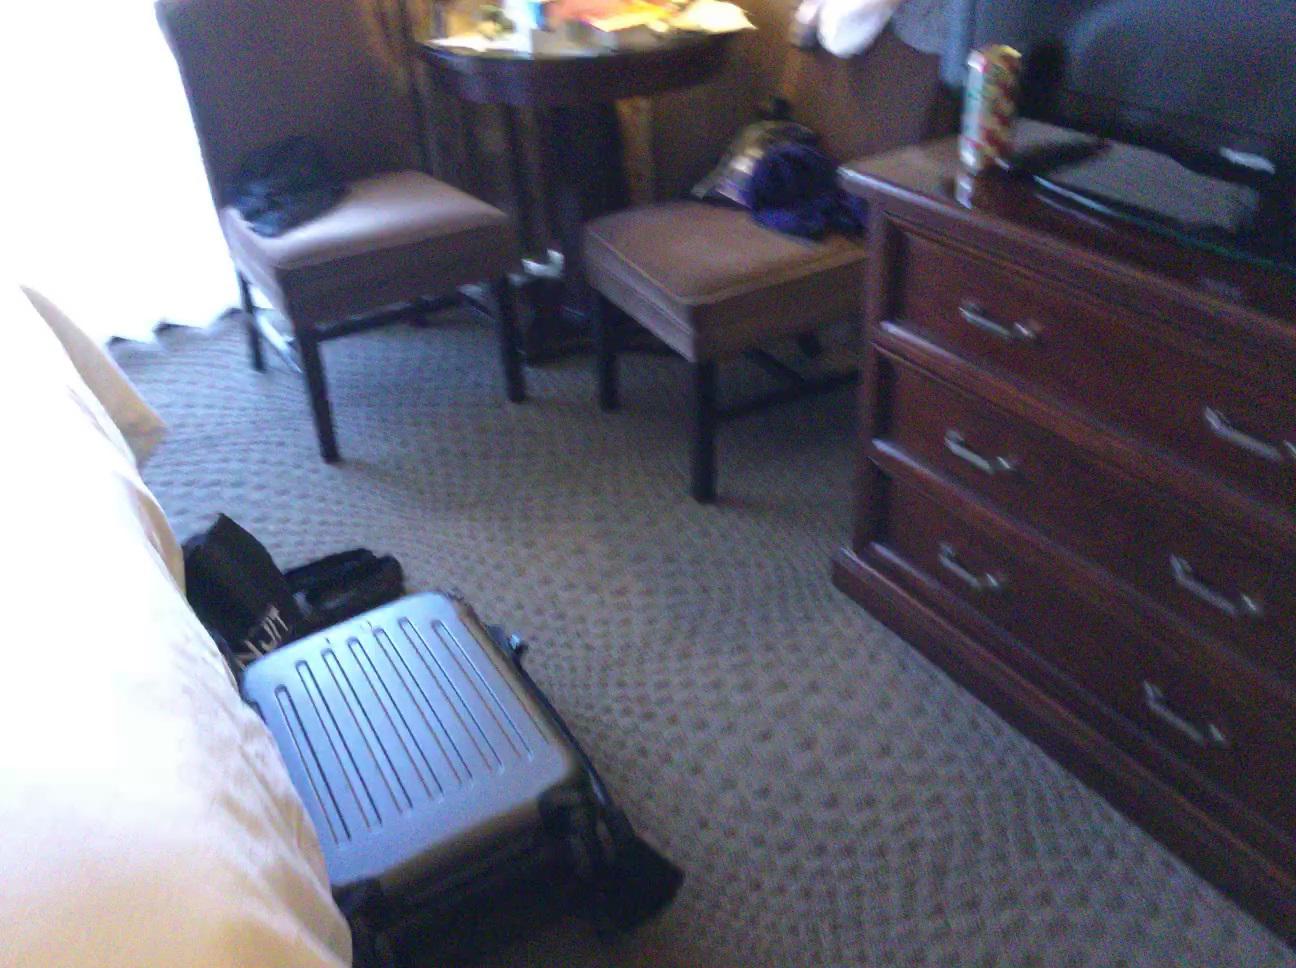
Question: Is the bottle left of the bag from the camera's perspective? Final answer should be yes or no.
Answer: No